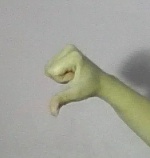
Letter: waw